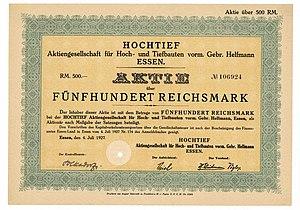
HOCHTIEF Aktiengesellschaft est une entreprise de construction allemande fondée à Francfort en 1874 et dont le siège social se situe aujourd'hui à Essen.